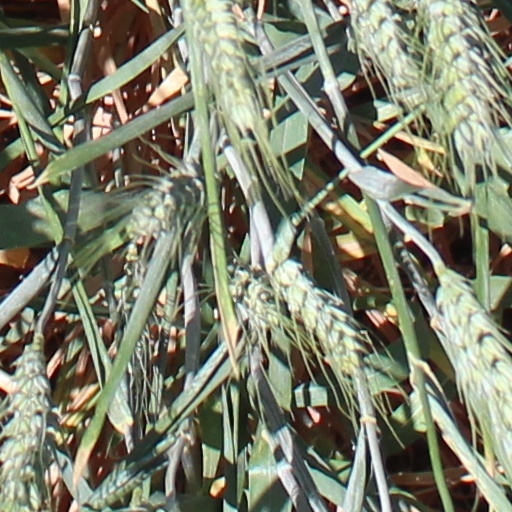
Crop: wheat